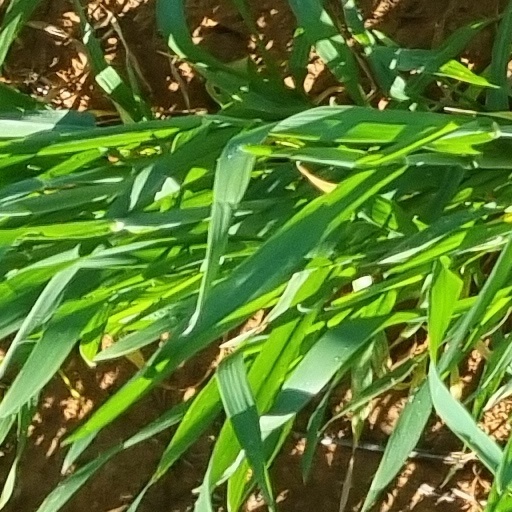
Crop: wheat